Social media coverage of the Olympics

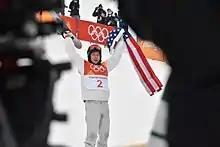
Shaun White

Athletes like Lindsey Vonn and Shaun White reached fans on social media as the platform posted behind-the-scenes coverage on their experiences. The IOC used social media to create competitions between athletes and fans streamed online. Its YouTube channel hosted a “Best of Us” challenge in which the public could compete in games with their favorite athletes, acquiring three million viewers. Photos spread across social media platforms, such as Flickr, which had 11,000 photos posted by 600 photographers, bringing a new perspective to the games.